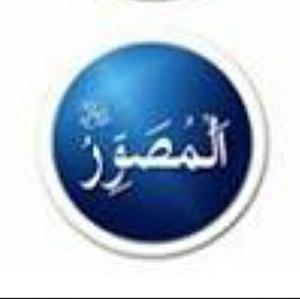
Al-Moussawir / Le Formateur est un beau nom d'Allah, un exalte nom d'Allah.